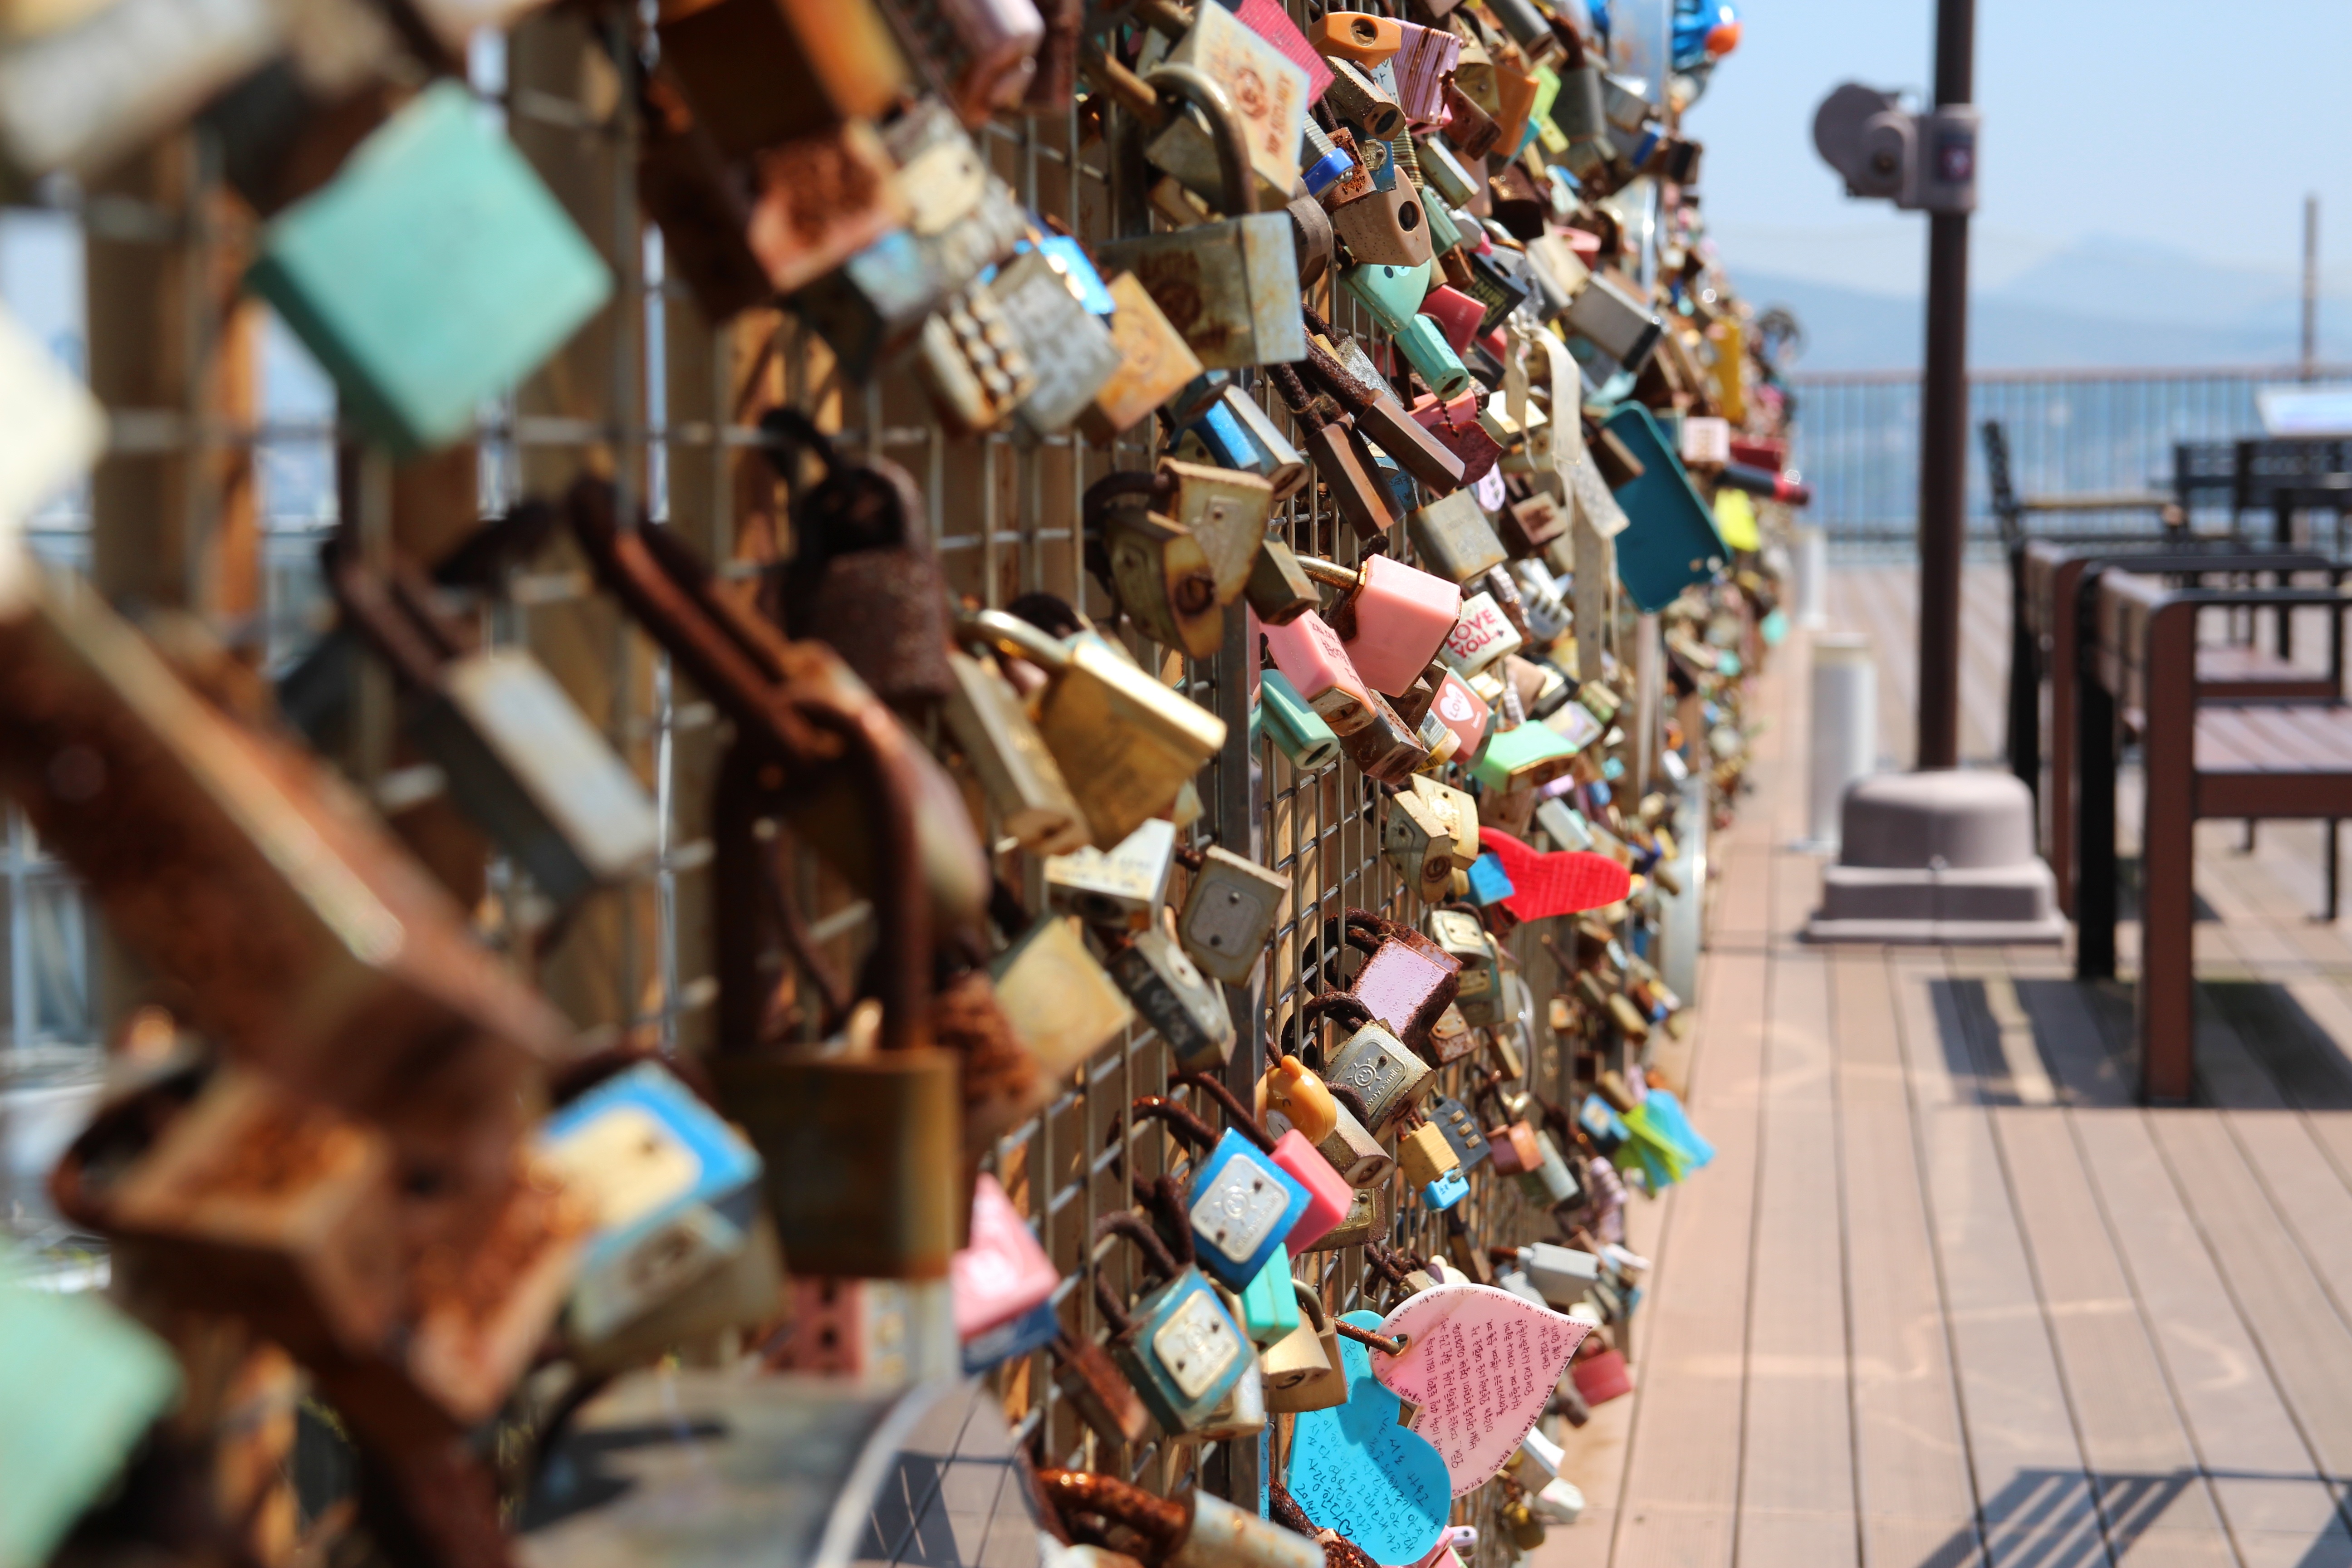
love, spring, color, key, park, metal, market, shopping, season, art, lovers, lock, lover, promise